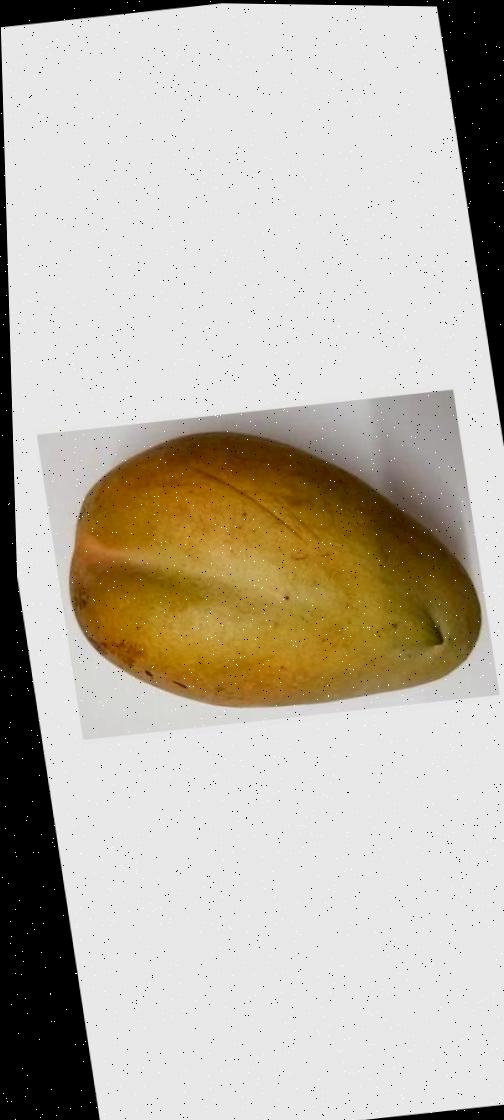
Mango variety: Bari-11